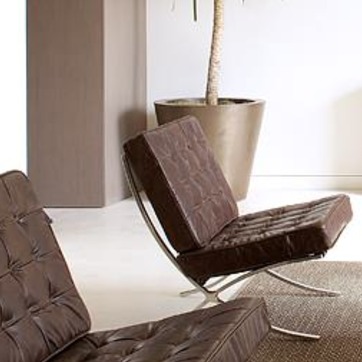
Material: leather